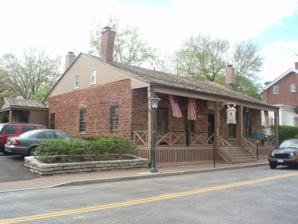
Building: The '76 House
Country: United States of America
Year built: 1686
Historic commercial building in New York, United States United States historic place The '76 House U.S. National Register of Historic Places U.S. Historic district Contributing property The Old 76 House (2010) Show map of New York Show map of the United States Location 110 Main St, Tappan, New York Coordinates 41°1′18″N 73°56′52″W / 41.02167°N 73.94778°W / 41.02167; -73.94778 Part of Tappan Historic District NRHP reference No. 90000689 The ' 76 House , also known as the Old '76 House , is a Colonial-era structure built as a home and tavern in Tappan, New York , in 1754 by Casparus Mabie, a merchant and tavern-keeper. History Origin In spite of local claims of much earlier construction (dating to founding of Tappan in 1686), the '76 House appears only to predate the American Revolution by several decades. The earliest confirmed dates concerning any structure on or near the site involve one Antie Myers, a widow, who was licensed in 1705 to sell drink, "as per her recognizance," in her house in the immediate neighborhood of today's '76 House. After her death around 1721 her home was purchased by Yoast Mabie, a brother of Casparus. The house was demolished in 1835. In 1753, Casparus Mabie bought a piece of land from Cornelis Myers, Antie's son. The following year he built a house on this lot on what was to become Main Street in Tappan. He included space for a tavern, probably no more than a few tables and benches in a corner of the front room. Two years later, in 1756, court records indicate that the "Supervisors for the County of Orange [met] at the House of Casparus Maybe, in Orange Town October the 5th Anno Domine 1756." These documents describe meetings of the Board of Supervisors over the years and provide details of the food and ale they consumed and the business they conducted. The Old '76 House , established 1755 – ' 76 House , where Major John André was confined An old hearsay that the '76 House was known as "Mabie's Inn", home to Yoast Mabie, and the site of the signing of the Orangetown Resolutions in 1774, has been disproved by historians. Mabie's actual house, around the corner, was demolished. Revolutionary headquarters The '76 House was often used during the American Revolutionary War as a meeting place for local Patriots. For a few days in 1780, it served as the prison of the Revolution's most notorious spy, Major John André . When the Continental Army encamped in Tappan, the house was the headquarters for General Nathanael Greene . By this time, owner Casparus Mabie had built another house for his family on "very good upland" behind the '76 House on what is today called André Hill, where the spy was hanged after his trial in the Tappan Reformed Church. General George Washington did not attend the trial, nor did he "question" André, as some sources claim. In fact, Washington did not respond to the spy's request that he be shot as befitted a gentleman and an officer rather than hanged like a common criminal. As the war continued, Fort Lee in New Jersey and New York City were British strongholds, West Point was a  Revolutionary stronghold, and Tappan became a front line in the conflict. George Washington made the nearby De Wint House his headquarters. Once again, despite local claims, there is no documentary evidence that he ever drank or ate at the '76 House. He brought his own chef to Tappan with him, Samuel Fraunces of Fraunces Tavern . Nor is there evidence that he met the British Commander Carleton at the '76 House at the end of the war. The dinner they had together in Tappan was at the De Wint House, prepared by Fraunces, and another aboard the H.M.S. Perseverance. Restoration In 1987, Rob Norden purchased the restaurant, which is now owned and operated by his son, also Rob. The Nordens undertook a significant research and restoration project to restore the older appearance and deal with structural problems. The foundation was strengthened with concrete. The floor and ceiling joists, weakened by sagging of the foundation, were replaced by others from a barn in Ontario as old as the tavern, and the floorboards were replaced with similar boards from a schoolhouse in Pennsylvania. The '76 House is a contributing property to the Tappan Historic District . Today Several scenes from " College ", the fifth episode of The Sopranos first season, were shot at the Old 76 House, as were several scenes from the movie Stepmom starring Susan Sarandon and Julia Roberts. See also List of the oldest buildings in New York Reformed Church of Tappan Tappan Historic District The Burton Store References